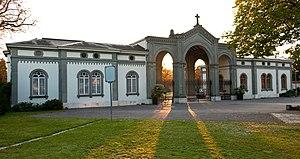
Cette liste présente les biens culturels d'importance nationale dans le canton de Bâle-Ville. Cette liste correspond à l'édition 2009 de l'Inventaire Suisse des biens culturels d'importance nationale pour le canton de Bâle-Ville. Il est trié par commune et inclus : 70 bâtiments séparés, 32 collections et 3 sites archéologiques.